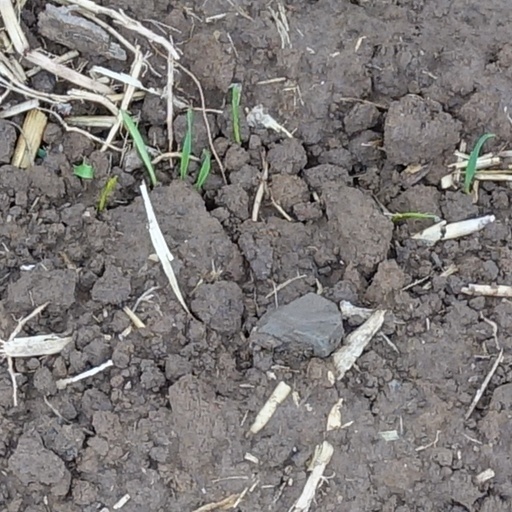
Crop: wheat